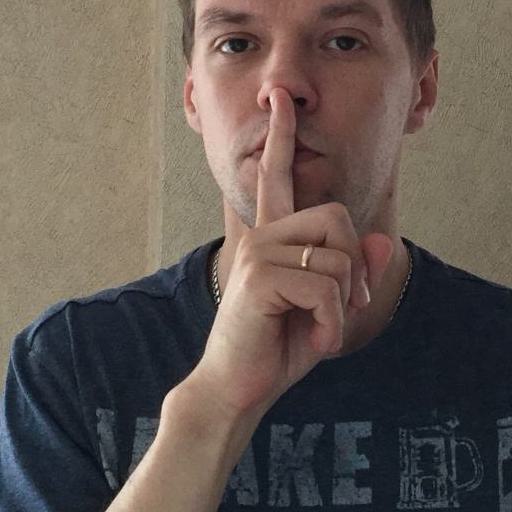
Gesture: mute